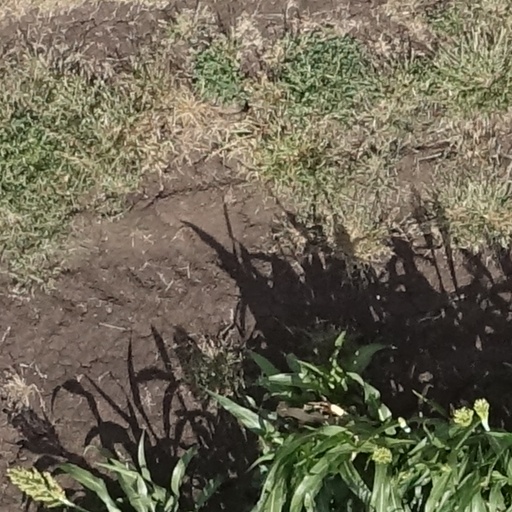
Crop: sorghum